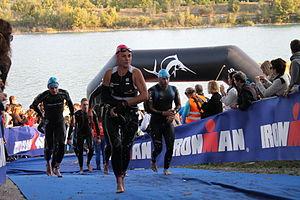
Marie Pierre Husson. IMPA 70.3 2013.France
L'Ironman 70.3 Pays d'Aix est une compétition de triathlon longue distance créée en 2011 qui se pratique sur la distance de 1,9 km de natation, 90 km de vélo et 21,1 km de course à pied. Elle se déroule au début du mois de mai sur les communes du Pays d'Aix dans le département du Bouches-du-Rhône en France et se termine dans la ville d'Aix-en-Provence sur le cours Mirabeau. Elle est l'unique compétition française sur la distance labellisée par la World Triathlon Corporation et qualificative pour le championnat du monde d'Ironman 70.3 jusqu'en 2015. Elle décerne également des points de qualification pour le championnat du monde d'Ironman.
Le triathlon est une discipline sportive constituée de trois épreuves d'endurance enchaînées : natation, cyclisme et course à pied. Sa forme moderne apparaît officiellement aux États-Unis en 1974 et se développe depuis dans le monde entier. Se pratiquant sur des distances très variées, le triathlon devient discipline olympique en l'an 2000 aux Jeux de Sydney sur la distance standard de 1 500 mètres de natation, 40 kilomètres de vélo et 10 kilomètres de course à pied. Il est géré et structuré au niveau mondial par la Fédération internationale de triathlon (ITU) et un ensemble de fédérations continentales et nationales qui déclinent selon leurs spécificités les règles générales édictées par l’ITU.
La transition en triathlon et dans les sports enchainés dérivés de celui-ci, comme le duathlon ou l'aquathlon, est l'étape intermédiaire qui a lieu entre chaque discipline. Généralement notée « T1 » pour la transition — natation-vélo — et « T2 » pour la transition — vélo-course à pied — elle est une spécificité des sports enchainés, faisant partie du vocabulaire et des concepts propres à ce type de pratiques sportives. La transition consiste à changer d'équipement pour commencer une nouvelle discipline en un temps minimum. Elle fait partie intégrante du temps global de la compétition et est considérée à ce titre comme la 4ᵉ discipline pour laquelle des entrainements spécifiques sont mis en œuvre afin d'en optimiser le rendement.